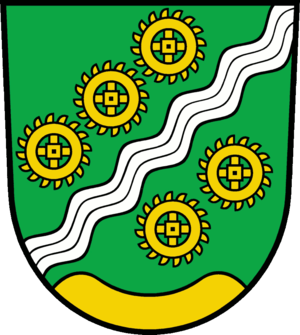
Dahmetal
Coat of arms of Dahmetal
Dahmetal er en kommune i den sydøstlige del af landkreis Teltow-Fläming i den den tyske delstat Brandenburg. Den hører under Amt Dahme/Mark som administreres fra byen Dahme.